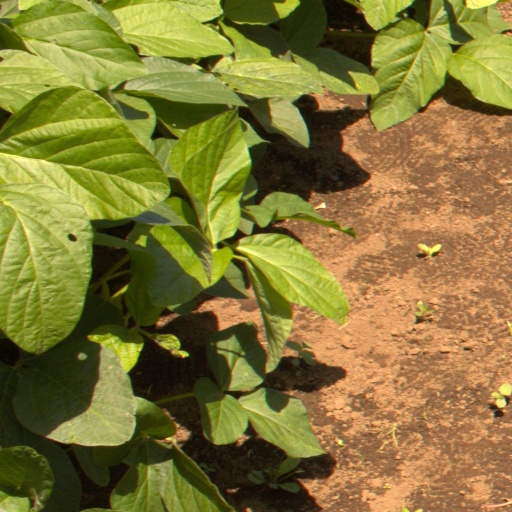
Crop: soybean